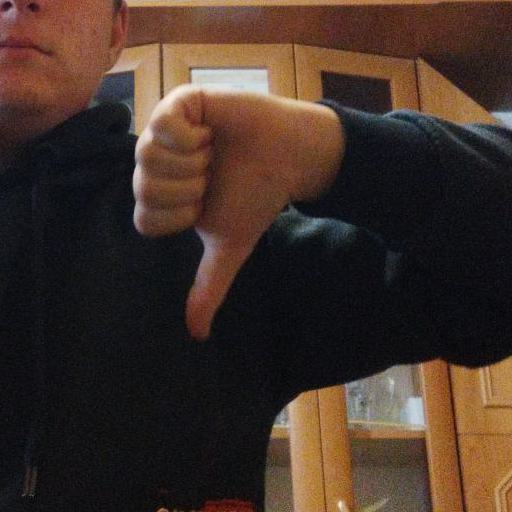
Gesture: dislike